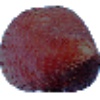
Label: salak